Electricity sector in Ireland

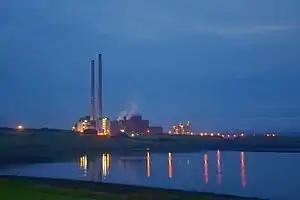
Moneypoint power station

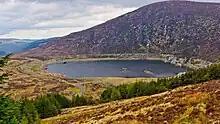
Turlough Hill Power Station

The electricity sector in Ireland previously operated as two separate markets: Northern Ireland operated as part of the UK, and the Republic of Ireland operated its own separate market. On 1 November 2007 the two Transmission System Operators (System Operator Northern Ireland and EirGrid) established the Single Electricity Market for the island of Ireland. This market has created "a gross mandatory pool market, into which all electricity generated on or imported onto the island of Ireland must be sold, and from which all wholesale electricity for consumption on or export from the island of Ireland must be purchased". According to the Electricity Association of Ireland, in 2013 the Single Electricity Market had approximately 2.5 million customers; 1.8 million in the Republic and 0.7 million in Northern Ireland. The effect of Brexit on the Single Electricity Market has yet to be defined.